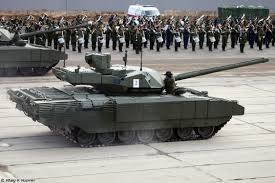
Label: T-14